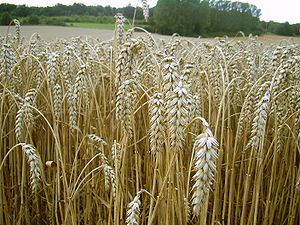
Planter / Adgang til planterigets grupper via billeder
Planter eller planteriget er et rige, der hører under eukayoterne. En plante defineres som en autotrof organisme, der kan formere sig med anisogameter. Herved adskiller planterne sig fra f.eks. både dyr og svampe der er heterotrofe. Andre væsentlige kendetegn er at plantecellerne har cellevægge, som består af cellulose og at planter er i stand til at udføre fotosyntese. Evnen til fotosyntese er en væsentlige forudsætninger for planternes autotrofi.